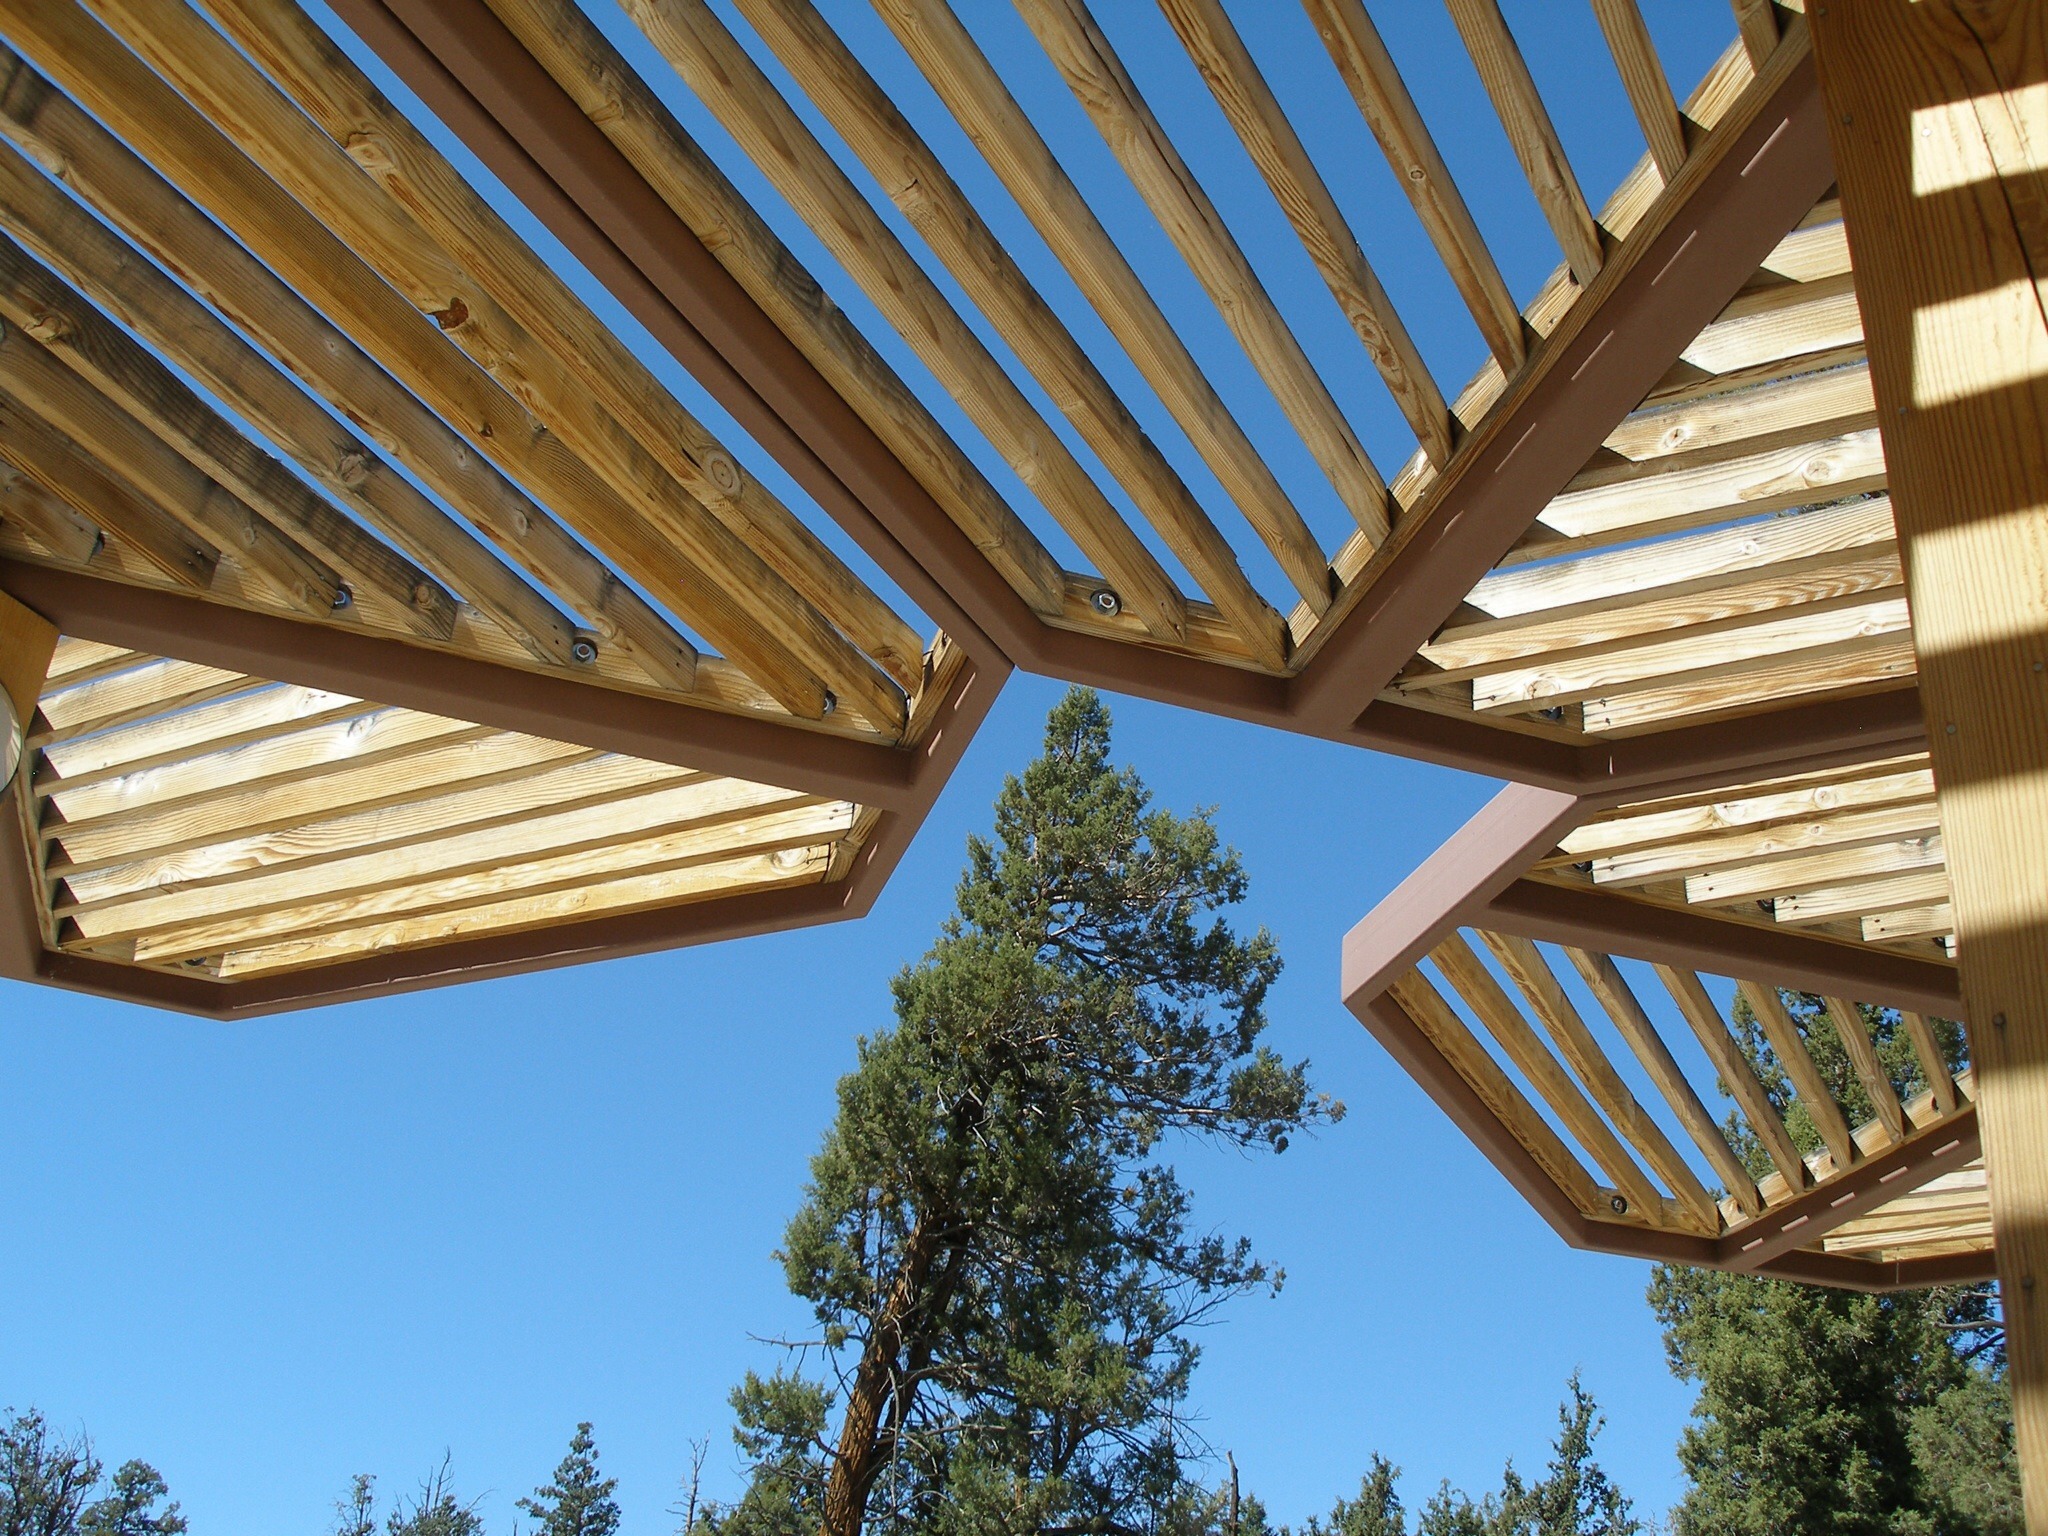
architecture, structure, wood, house, roof, beam, ceiling, construction, landmark, facade, exterior, modern, engineering, design, angle, architectural, siding, architecture design, daylighting, wooden roof, outdoor structure, geometrical angles